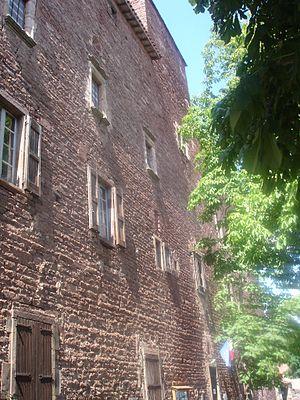
France, Aveyron (12), Château de Saint-Izaire
Saint-Izaire est une commune française du sud Aveyron, en région Occitanie.
Le château de Saint-Izaire est un château épiscopal du XIVᵉ siècle situé sur la commune de Saint-Izaire dans l'Aveyron. Il domine un méandre du Dourdou. Il sert tour à tour de résidence d’été des évêques de Vabres et de lieu de refuge face aux dangers du moment.